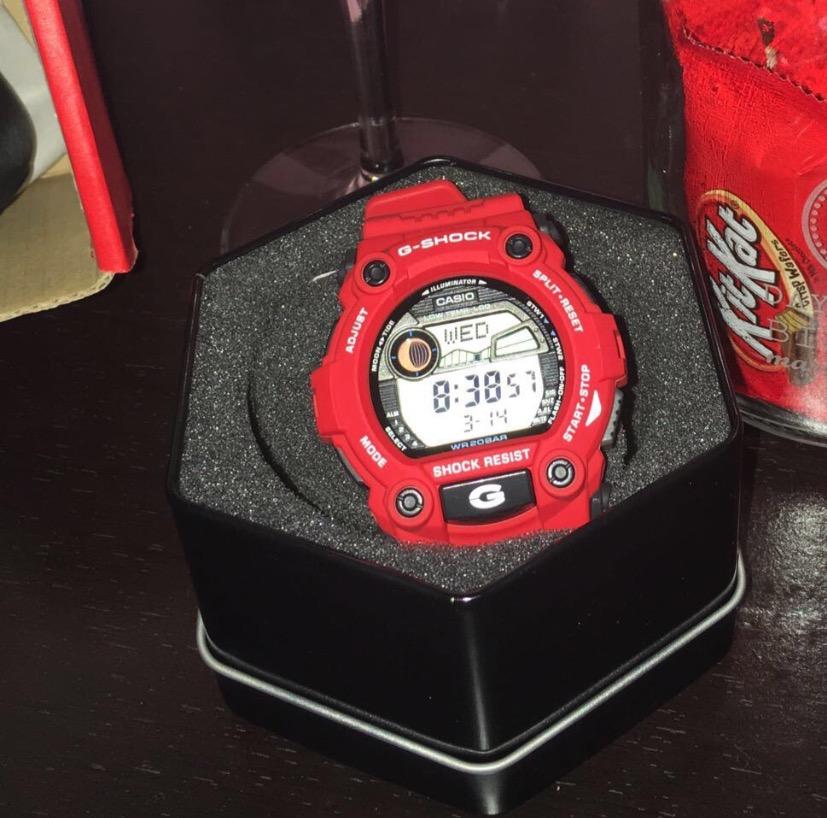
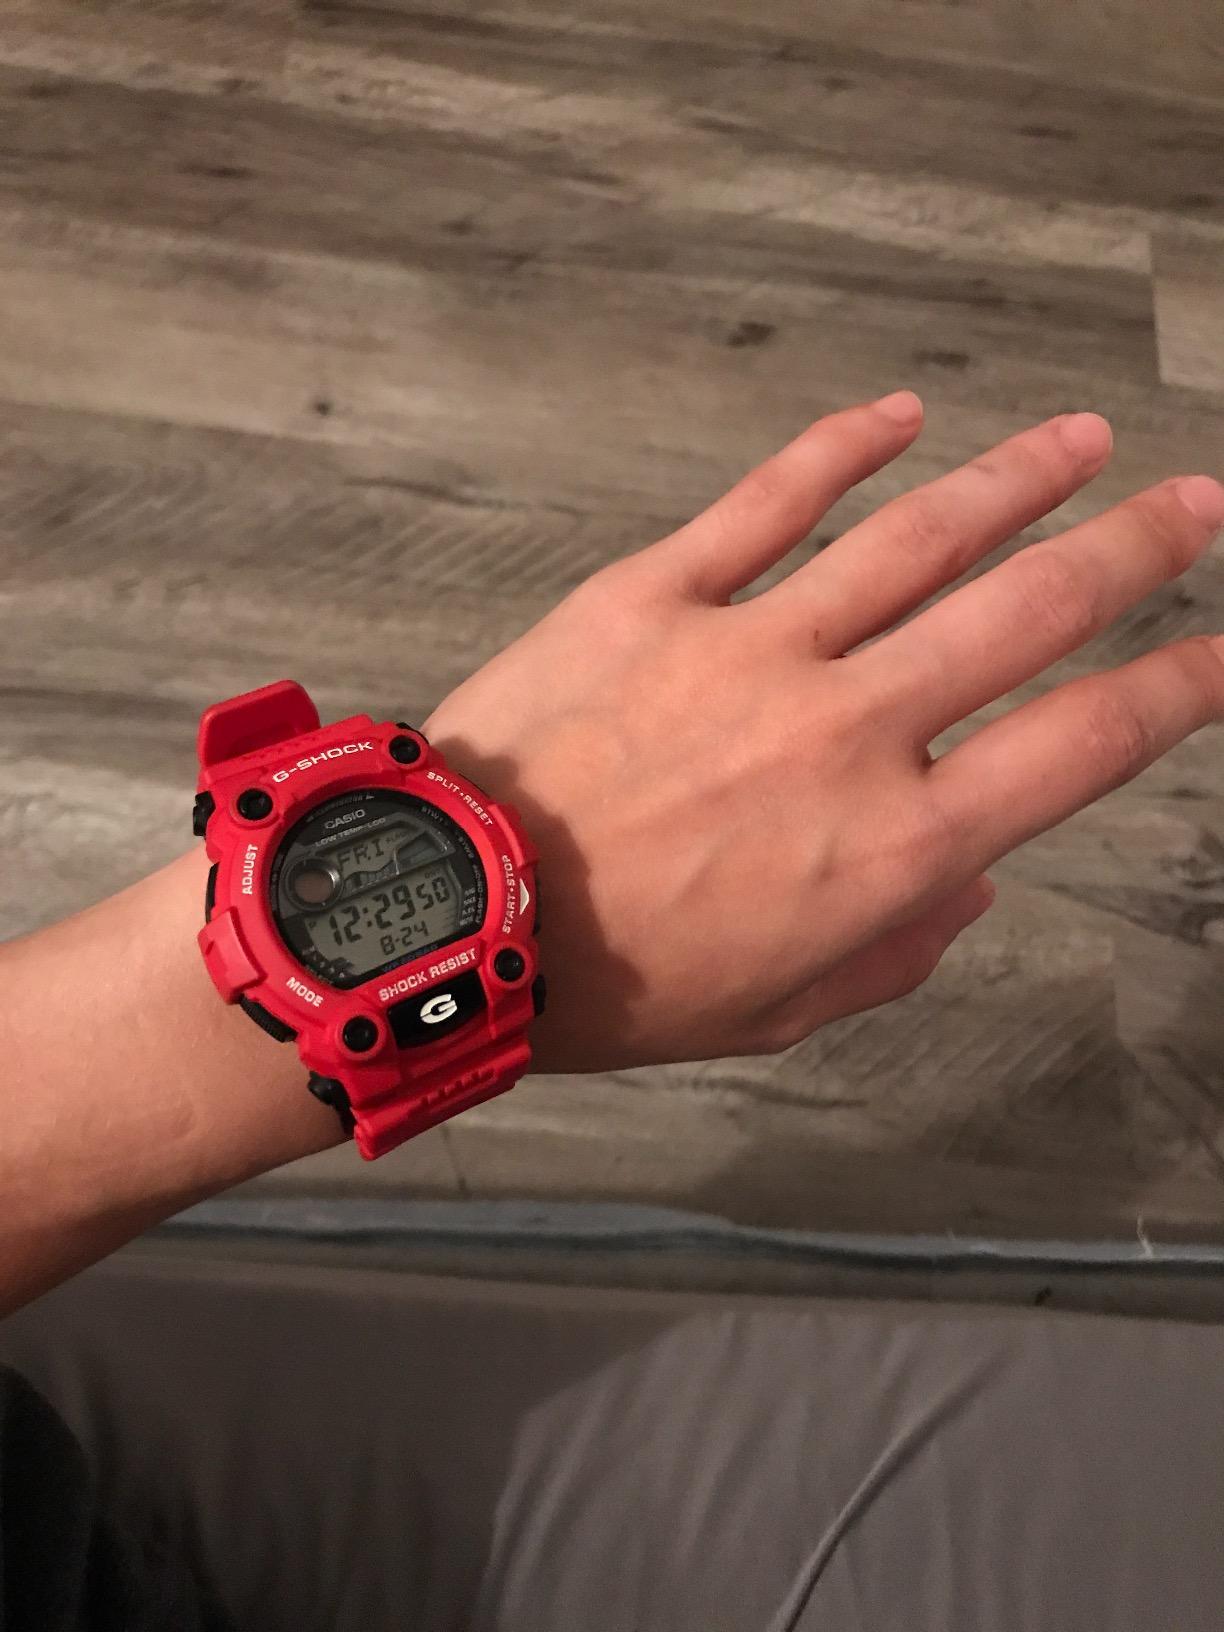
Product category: accessories_watch
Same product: yes